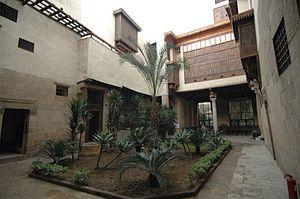
La maison es Suhaymi située en plein cœur du Khan el Khalili, le grand souk du Caire, dans la rue Darb al Asfar, est une somptueuse résidence du XVIIᵉ siècle dotée de très belles pièces de réception et entourée de grands jardins. Il s'agit probablement de l'exemple le plus raffiné d'une maison ottomane au Caire.